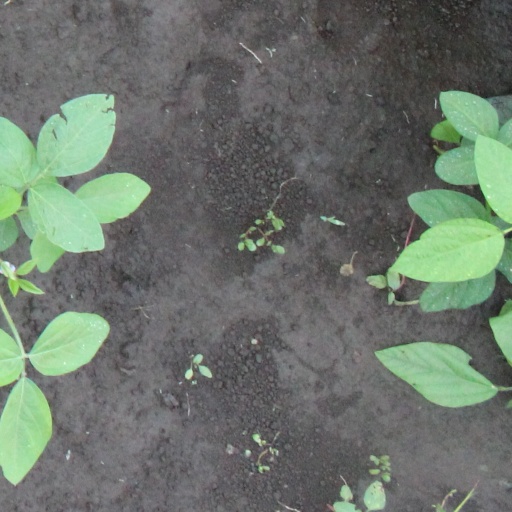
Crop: soybean